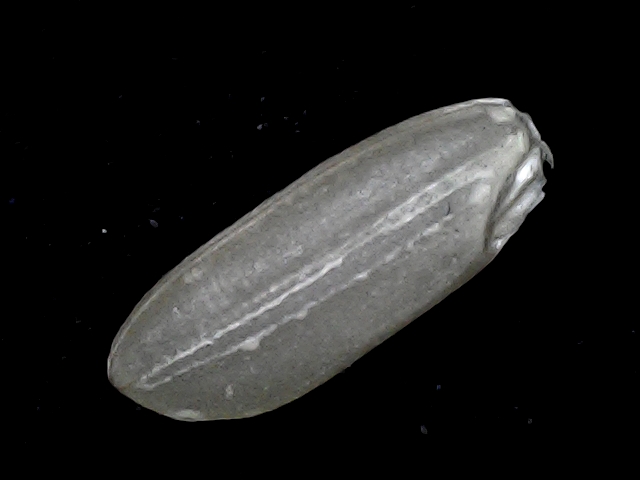
Rice variety: BD91